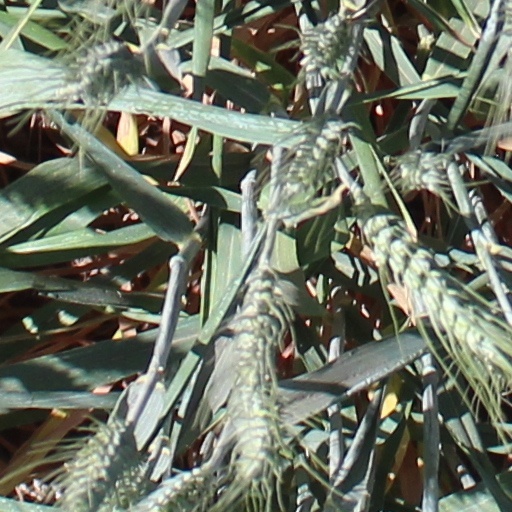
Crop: wheat